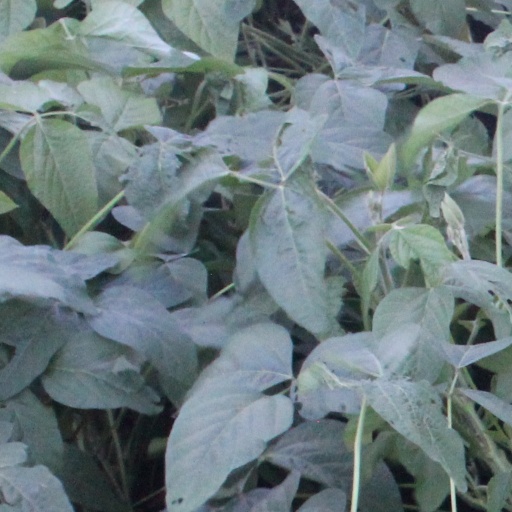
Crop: soybean